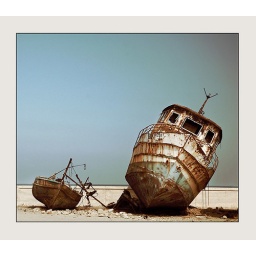
Photo by Gilad. I want the boat to have lots of sign of decay.